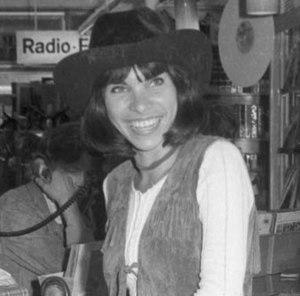
Olivia Molina est une chanteuse germano-mexicaine.